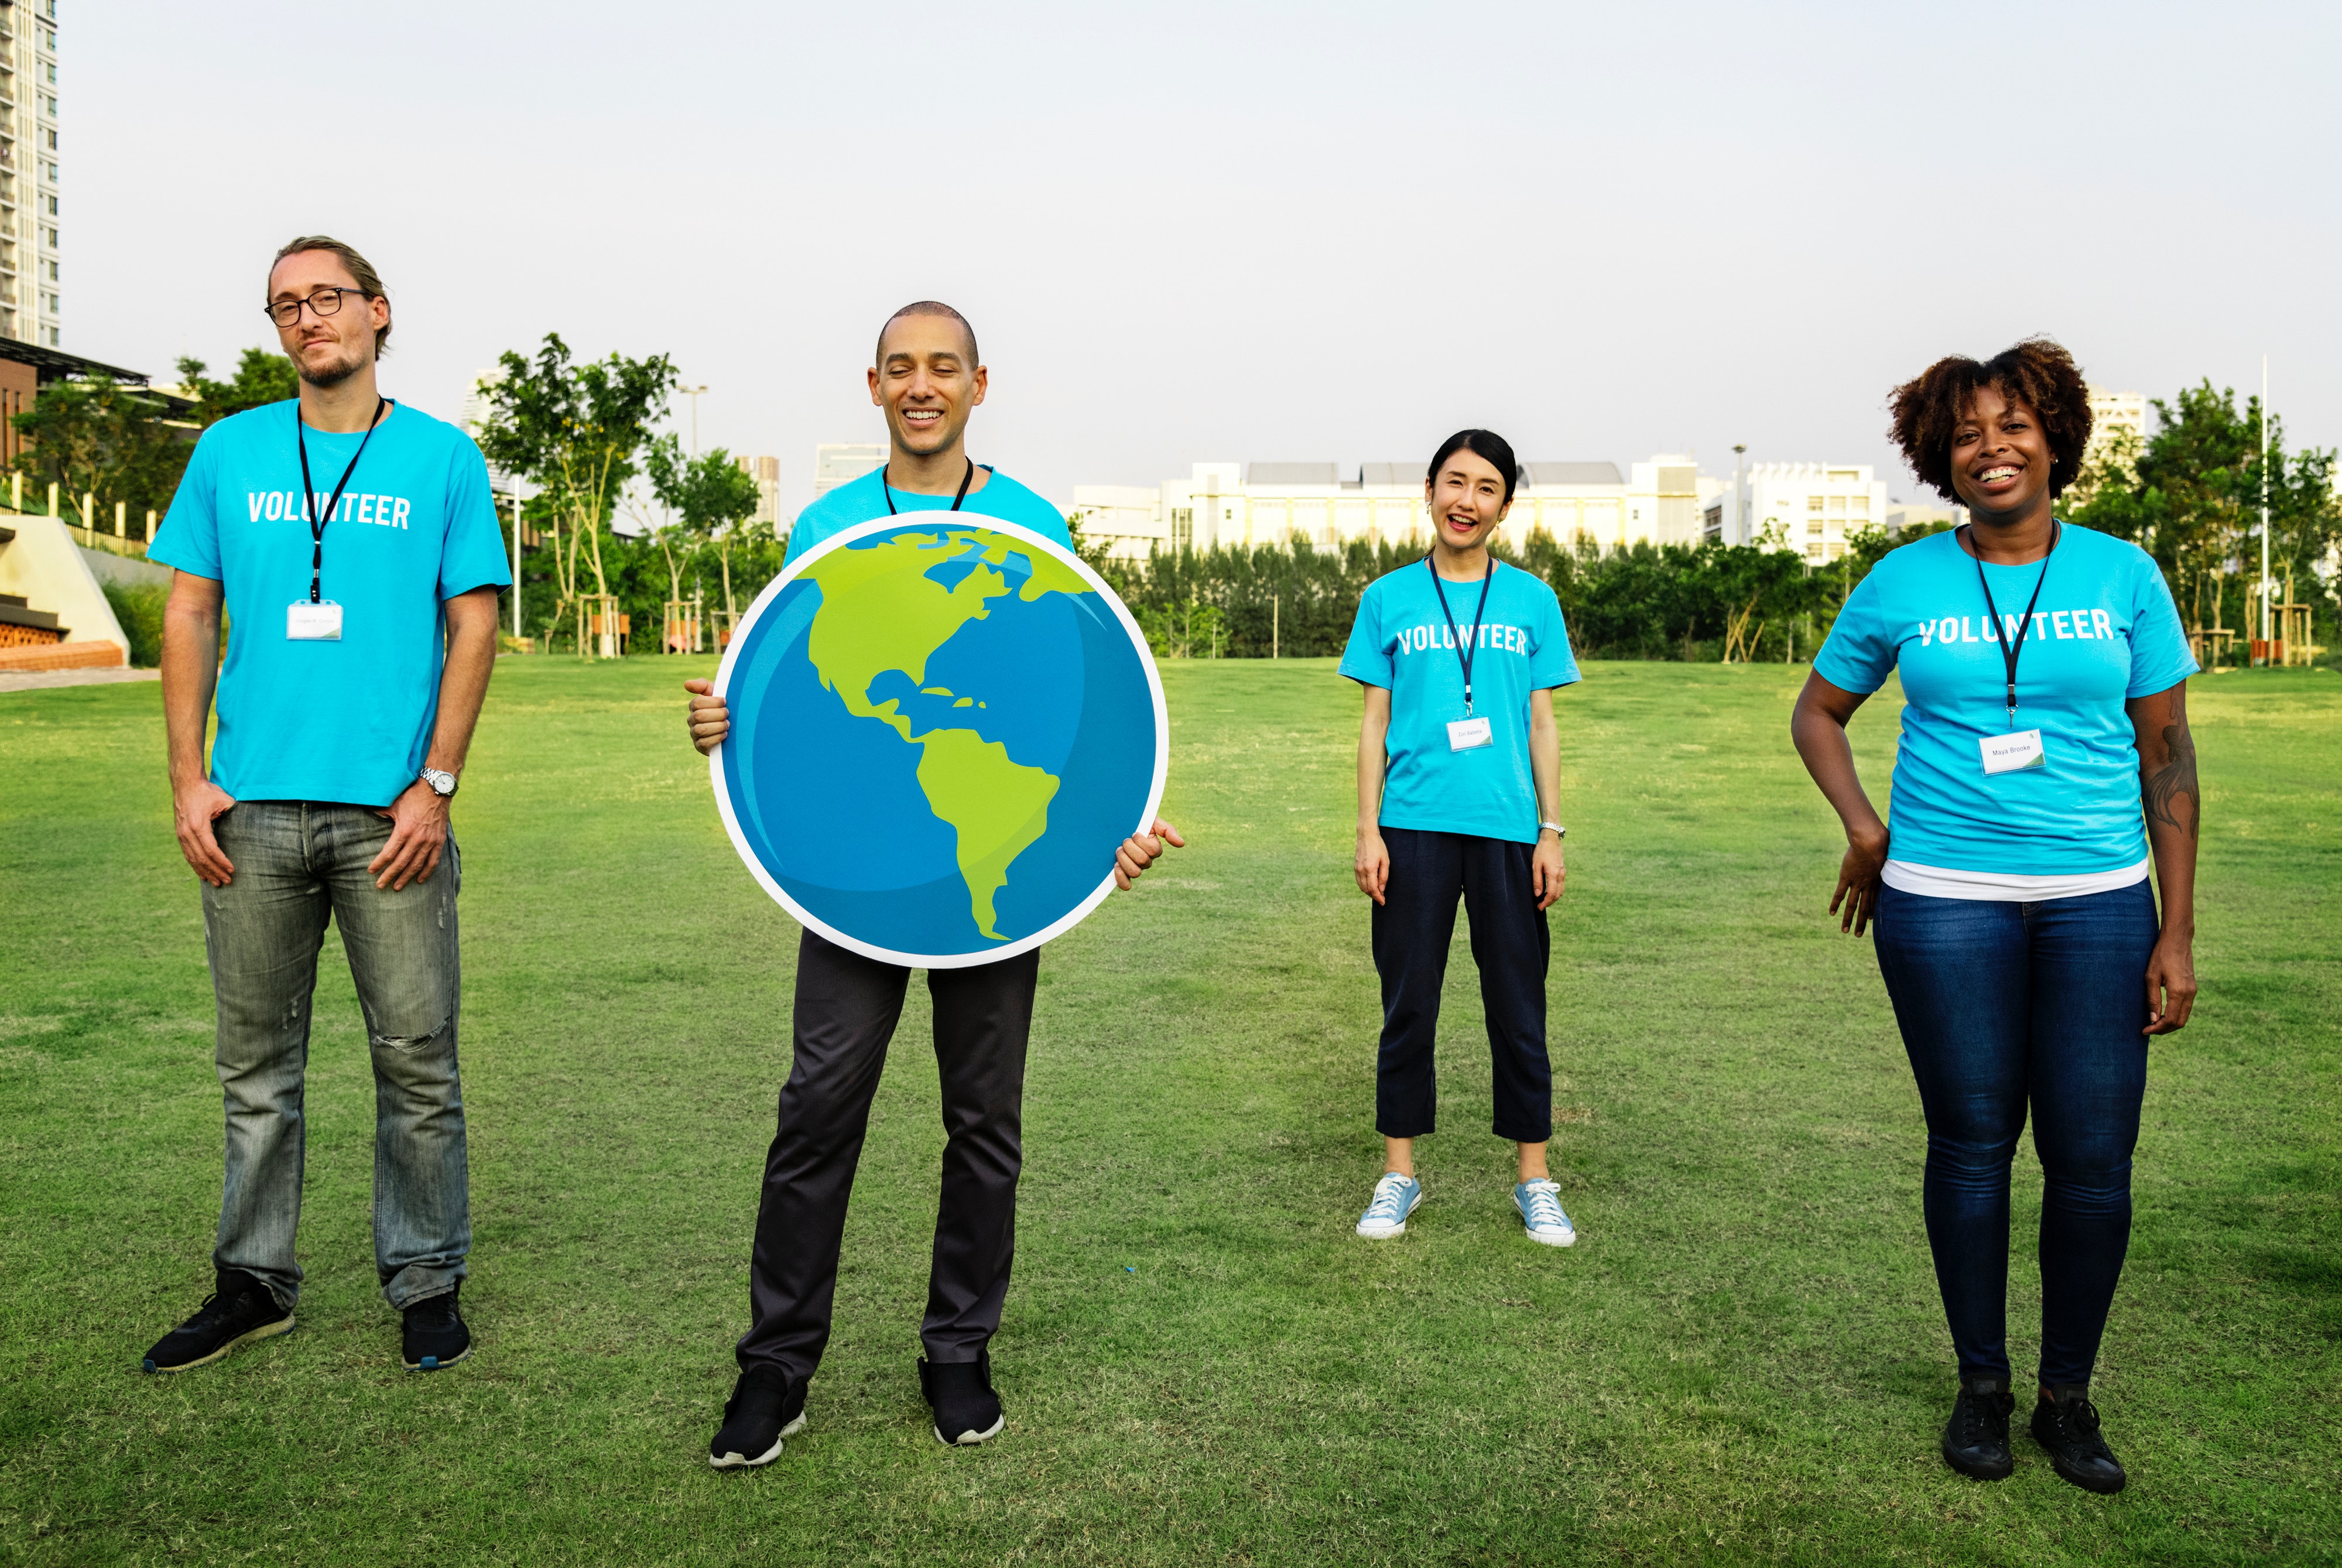
football, team, ball, football player, soccer ball, soccer, player, team sport